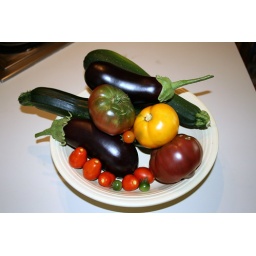
I got board in February and planted more seeds than I needed. I had plants at our house and over at Sue's